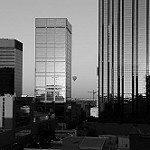
Label: B & W